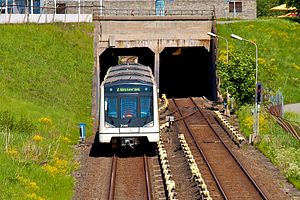
Furusetbanen
Tog på linje 2 nær Tveita.
Furusetbanen er en af de fire østlige baner på T-banen i Oslo, der ligger mellem Hellerud og Ellingsrudåsen. Banen betjener den sydlige del af Groruddalen. En stor del af banen ligger i tunnel med Haugerud Station som den eneste i fri luft. Trosterud Station ligger under Trosterud senter.